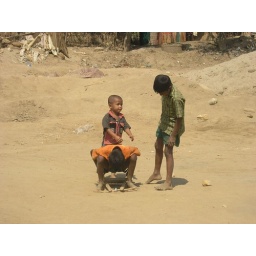
Boys being boys - &amp;quot;skateboard&amp;quot; underneath boy in orange shirt